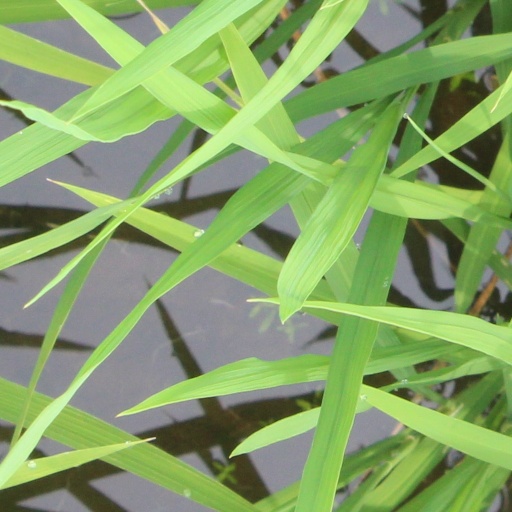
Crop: rice